Maurice Sendak

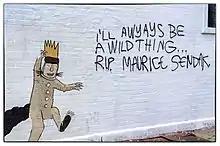
A mural in Wicker Park, Chicago, alludes to Sendak's passing.

Sendak died at Danbury Hospital in Danbury, Connecticut on May 8, 2012, at age 83, due to complications from a stroke. In accordance with his wishes, his body was cremated and his ashes were scattered at an undisclosed location.